Virugambakkam

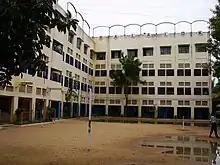
Balalok Matriculation Higher Secondary School in Virugambakkam

Virugambakkam is known for its movie studios and schools. It is also the home to a large number of film actors, music composers and other artists. The Virugambakkam market which lies to the west is a source for fresh vegetables. Some important temples are Vembuliamman Koil, Kaliamman Koil and Raghavendra temple, Sankarashramam-Sri Raja Rajeswari Temple, Hari Hara Temple, Siva Vishnu Temple. There is also a mosque and numerous churches. Virugambakkam also has a number of hospitals which along with the schools and departmental stores cater to the needs of the residential colonies. Virugambakkam RTO Office is located at Chinmayanagar on Kaliamman Koil Street. There are also more nationalised and private banks.